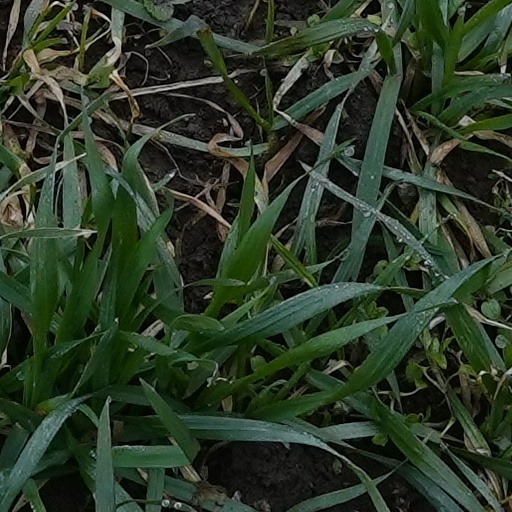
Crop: wheat